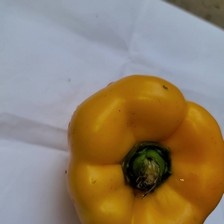
Label: capsicum